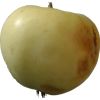
Label: Apple hit 1